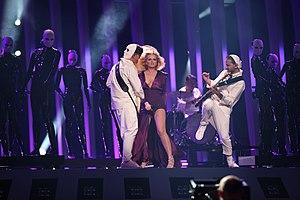
Goodbye est une chanson interprétée par le groupe roumain The Humans. Elle est sortie le 12 janvier 2018 en téléchargement numérique. C'est la chanson qui représente la Roumanie au Concours Eurovision de la chanson 2018 à Lisbonne au Portugal. Elle est intégralement interprétée en anglais.
La Roumanie est l'un des quarante-trois pays participants du Concours Eurovision de la chanson 2018, qui se déroule à Lisbonne au Portugal. Le pays est représenté par le groupe The Humans et la chanson Goodbye, sélectionnés via l'émission Selecția Națională. Le pays ne termine qu'à la 11ᵉ place de sa demi-finale, avec 107 points et subit ainsi son premier échec en demi-finale.